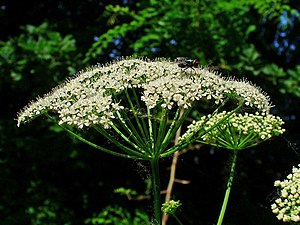
Skærm (botanik)
En skærm på planten Aegopodium podagraria
En skærm er en blomsterstand, hvor alle blomster er fæstnet samme sted på skuddet og har lige lange stilke. Resultatet er et perfekt kuglekalot.